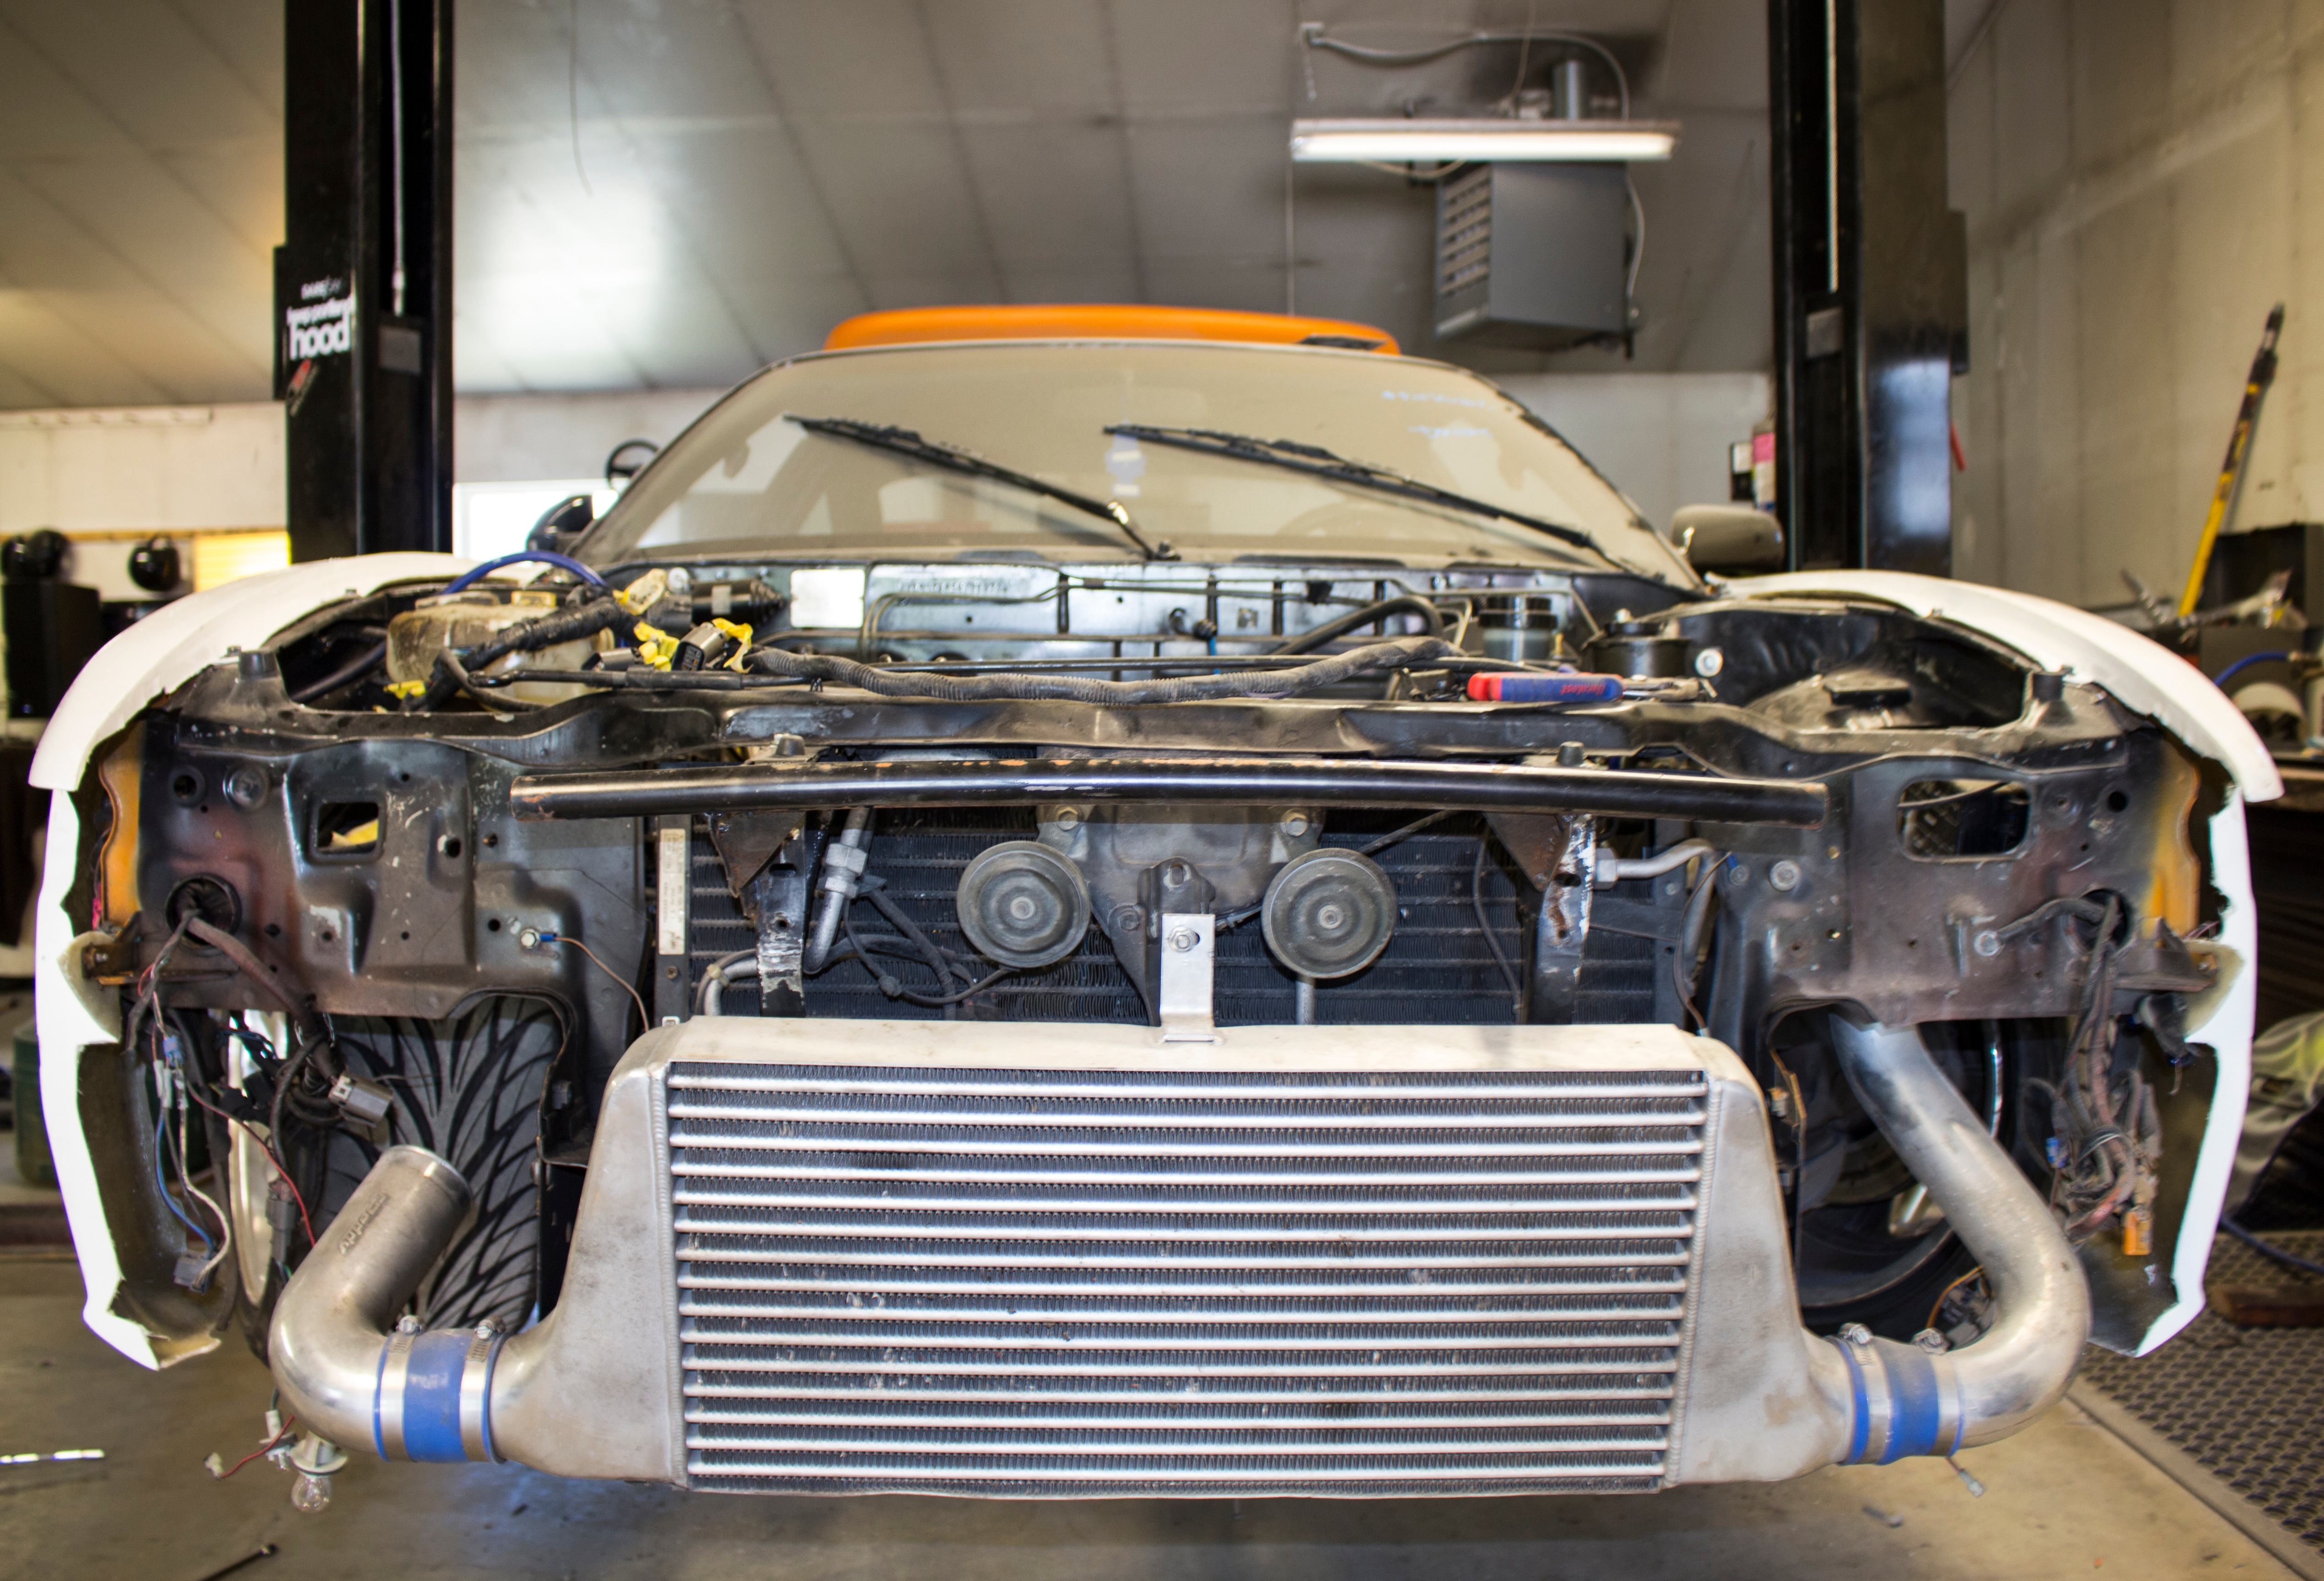
car, wheel, vehicle, sports car, motor vehicle, bumper, race car, supercar, engine, exhibition, auto show, automobile make, automotive exterior, automotive design, performance car, aircraft engine, automotive engine part